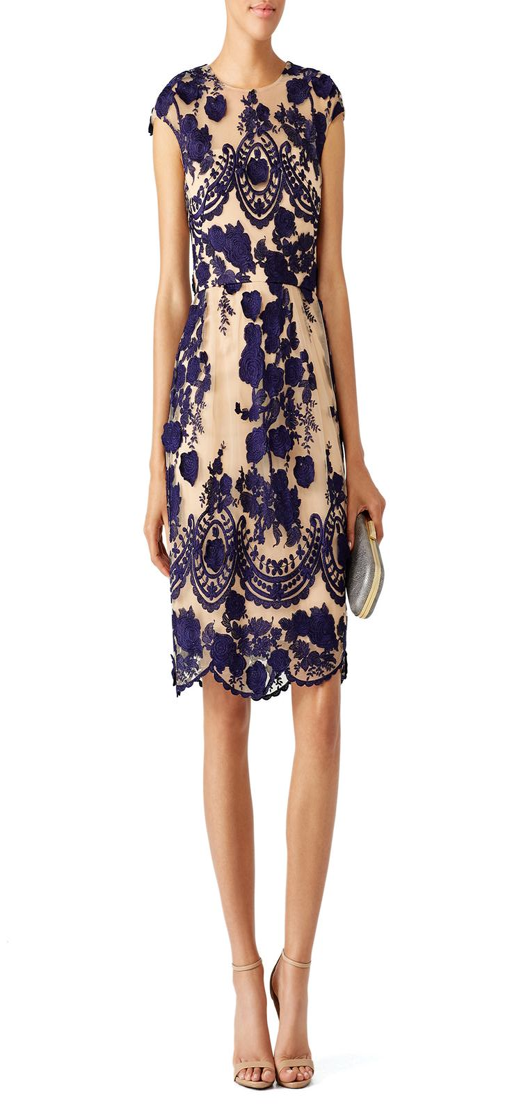
garment by person for $125 .